Rochelle Blumenfeld

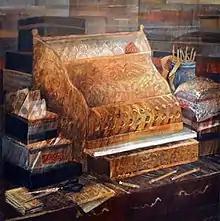
Cash Register - Hill District Paintings

In 2017 Blumenfeld exhibited "Hill District Paintings" which was very different from her other exhibits, as it tells a story of her family and the streets of the city where she grew up.